Crescent Records

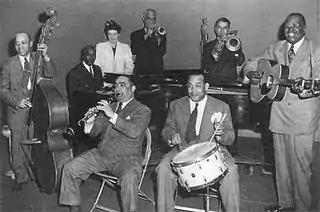
The All Star Jazz Group, early 1944 (left to right): Ed Garland (bass), Buster Wilson (piano), Marili Morden (proprietor, Jazz Man Records), Jimmie Noone (clarinet), Mutt Carey (trumpet), Zutty Singleton (drums), Kid Ory (trombone), Bud Scott (guitar)

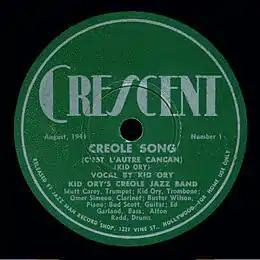
Crescent Records Number 1 by Kid Ory's Creole Jazz Band, recorded on August 3, 1944

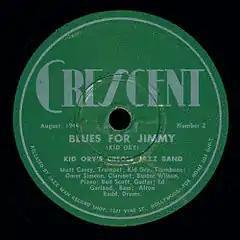
Crescent Records Number 2 featured "Blues for Jimmie" (misspelled "Jimmy" on the label), recorded August 3, 1944

Crescent Records was founded by Nesuhi Ertegun in 1944, with the express purpose of recording the All Star Jazz Group featured on the CBS Radio program, "The Orson Welles Almanac". Ertegun produced the four recording sessions; the label was owned by Marili Morden, proprietor of the Jazz Man Record Shop in Hollywood. Only eight discs were released on the Crescent label, all of them made by the group Ertegun renamed Kid Ory's Creole Jazz Band.